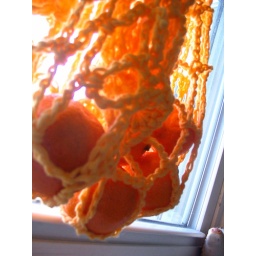
Oranges in orange bag